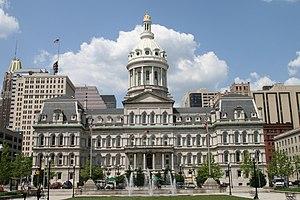
Sur écoute est une série télévisée dramatique criminelle américaine, créée par David Simon et coécrite avec Ed Burns, diffusée sur HBO du 2 juin 2002 au 9 mars 2008. Elle s'étend sur 5 saisons et 60 épisodes. L'idée originelle de la série est de réaliser un drame policier librement inspiré de l'expérience de Burns, ancien officier de la brigade criminelle de la police de Baltimore et professeur d'école publique, et du travail d'investigation de Simon, journaliste et écrivain.